Laura Fygi

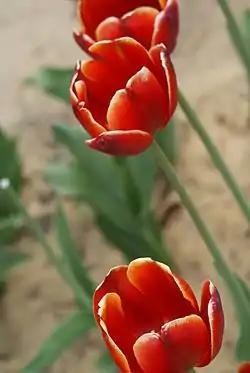
Tulipa 'Laura Fygi'

Fygi's father was a Dutch businessman, a director of Philips, and her mother an Egyptian belly dancer. She was raised in Uruguay, until her father's death in the late 1960s, when she moved back to the Netherlands with her mother. She was then under the care of a French-speaking governess before being adopted by the principal of her school. During the 1980s, she was a member of Centerfold, an all-female Dutch disco band which was popular in the Europe and Japan.